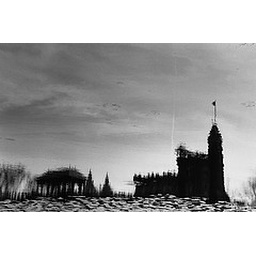
castle in the lake